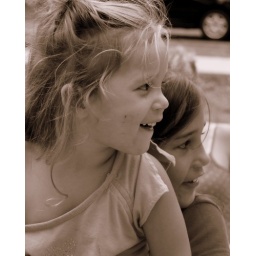
the girls watching some relatives drive by on a 2 person bike